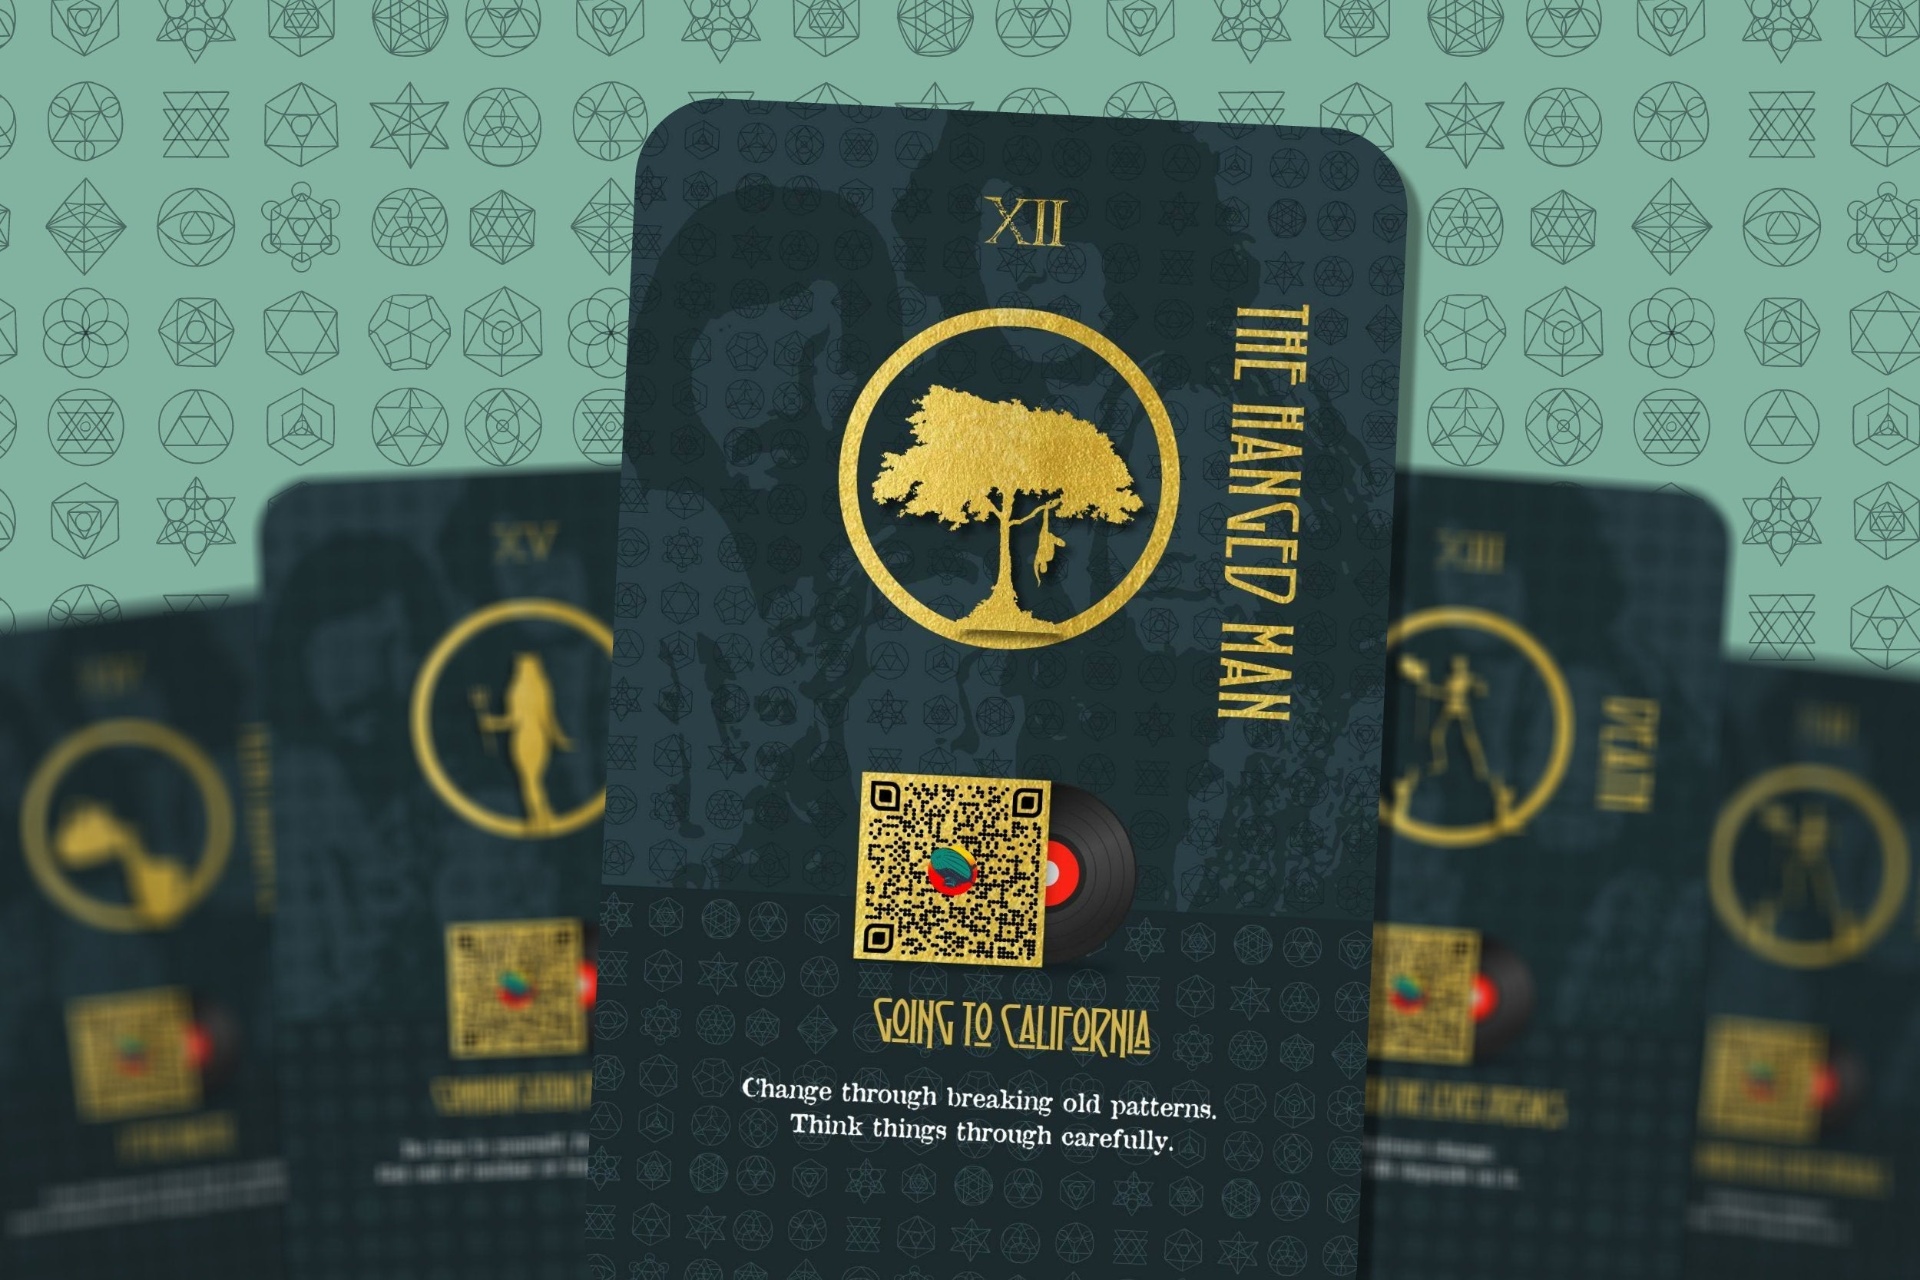
Zeppelin Tarot - Major Arcana
- 22 major Arcana cards - Envelope box - 300 gram paper With great respect, admiration and love we created the Zeppelin Tarot. The 22 major arcana contains 22 timeless scannable hits of the greatest Rock band of all times. A new Creation and exciting design for the classic Major Arcana Tarot Cards. One of the most powerful ways of answering 'soul searching' questions is to use a Major Arcana Tarot spread.
Brand: thatgiftstore.com
Category: Arts & Entertainment > Hobbies & Creative Arts > Arts & Crafts > Art & Crafting Tools > Craft Measuring & Marking Tools > Art Brushes